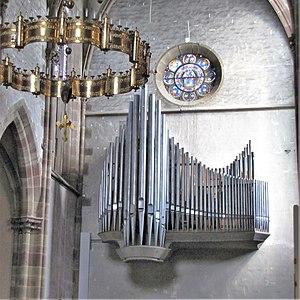
Alsace, Bas-Rhin, Wissembourg, Église abbatiale Saints-Pierre-et-Paul (PA00085247, IA67008036). Lustre (1887): This object is indexed in the base Palissy, database of the French furniture patrimony of the French ministry of culture,
L'abbatiale Saint-Pierre-et-Saint-Paul de Wissembourg est fondée vers 660 par des nobles austrasiens sur une île de la Lauter. Une charte apocryphe attribue cette fondation au roi Dagobert.